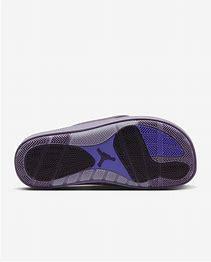
Brand: Jordan
Model: Sophia